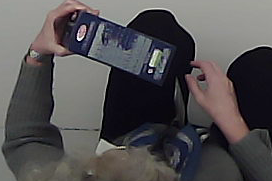
Product: barilla_lasagne